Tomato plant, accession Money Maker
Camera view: bottom (45 deg); turntable rotation: 60 degrees
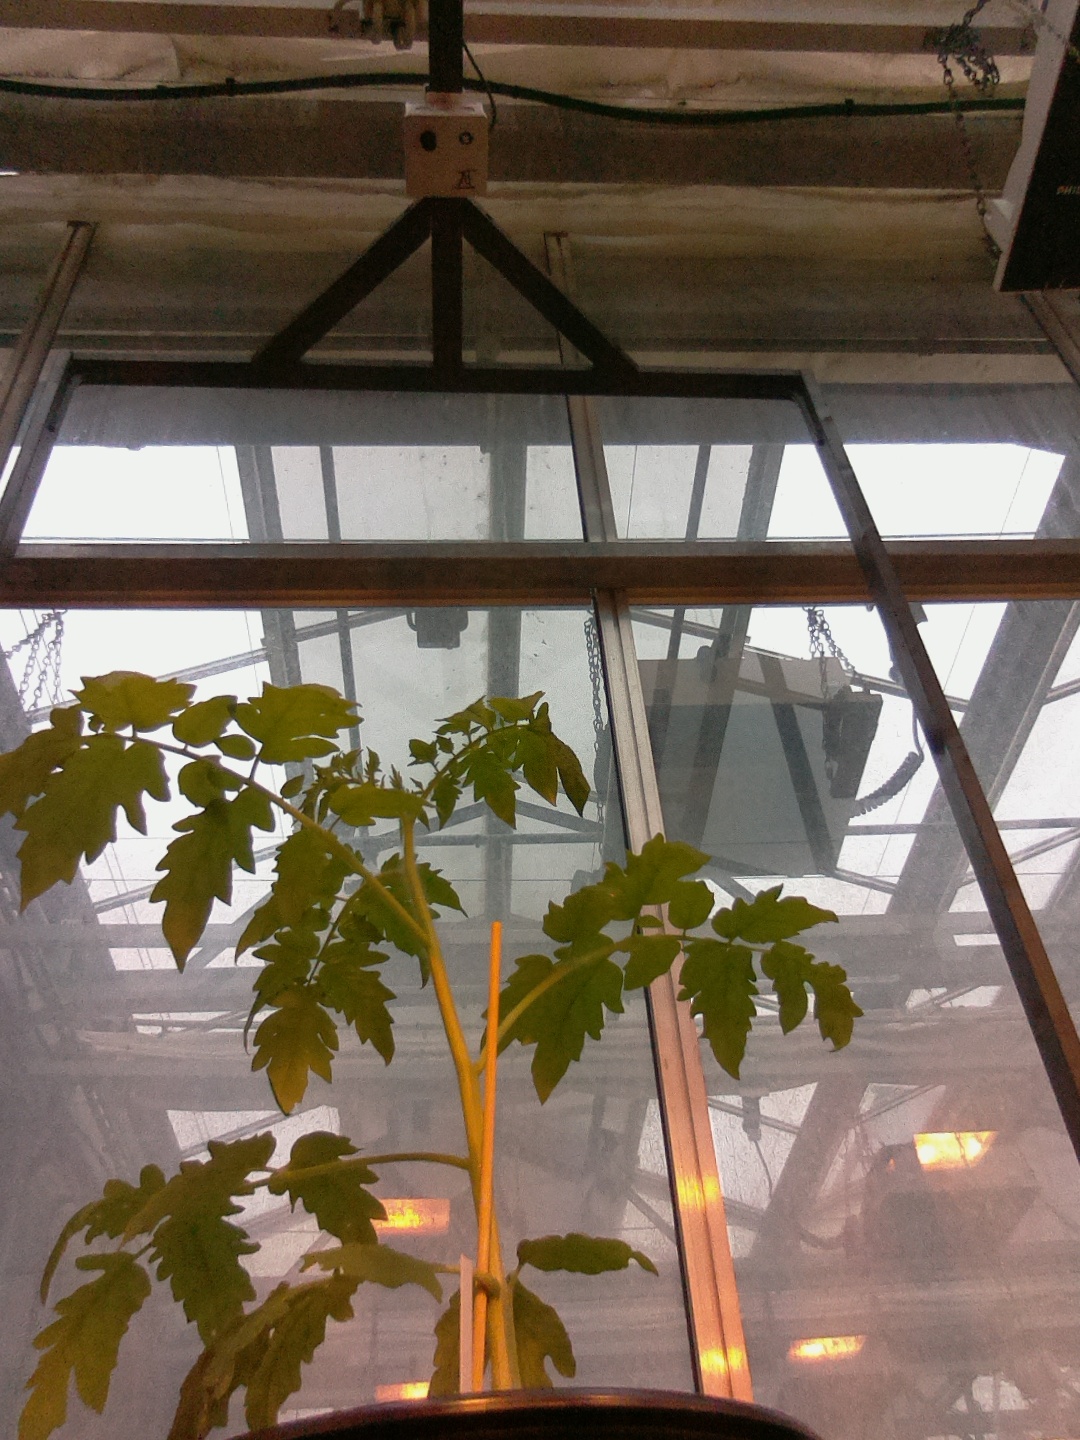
BBCH growth stage 13: 6 of true leaves visible